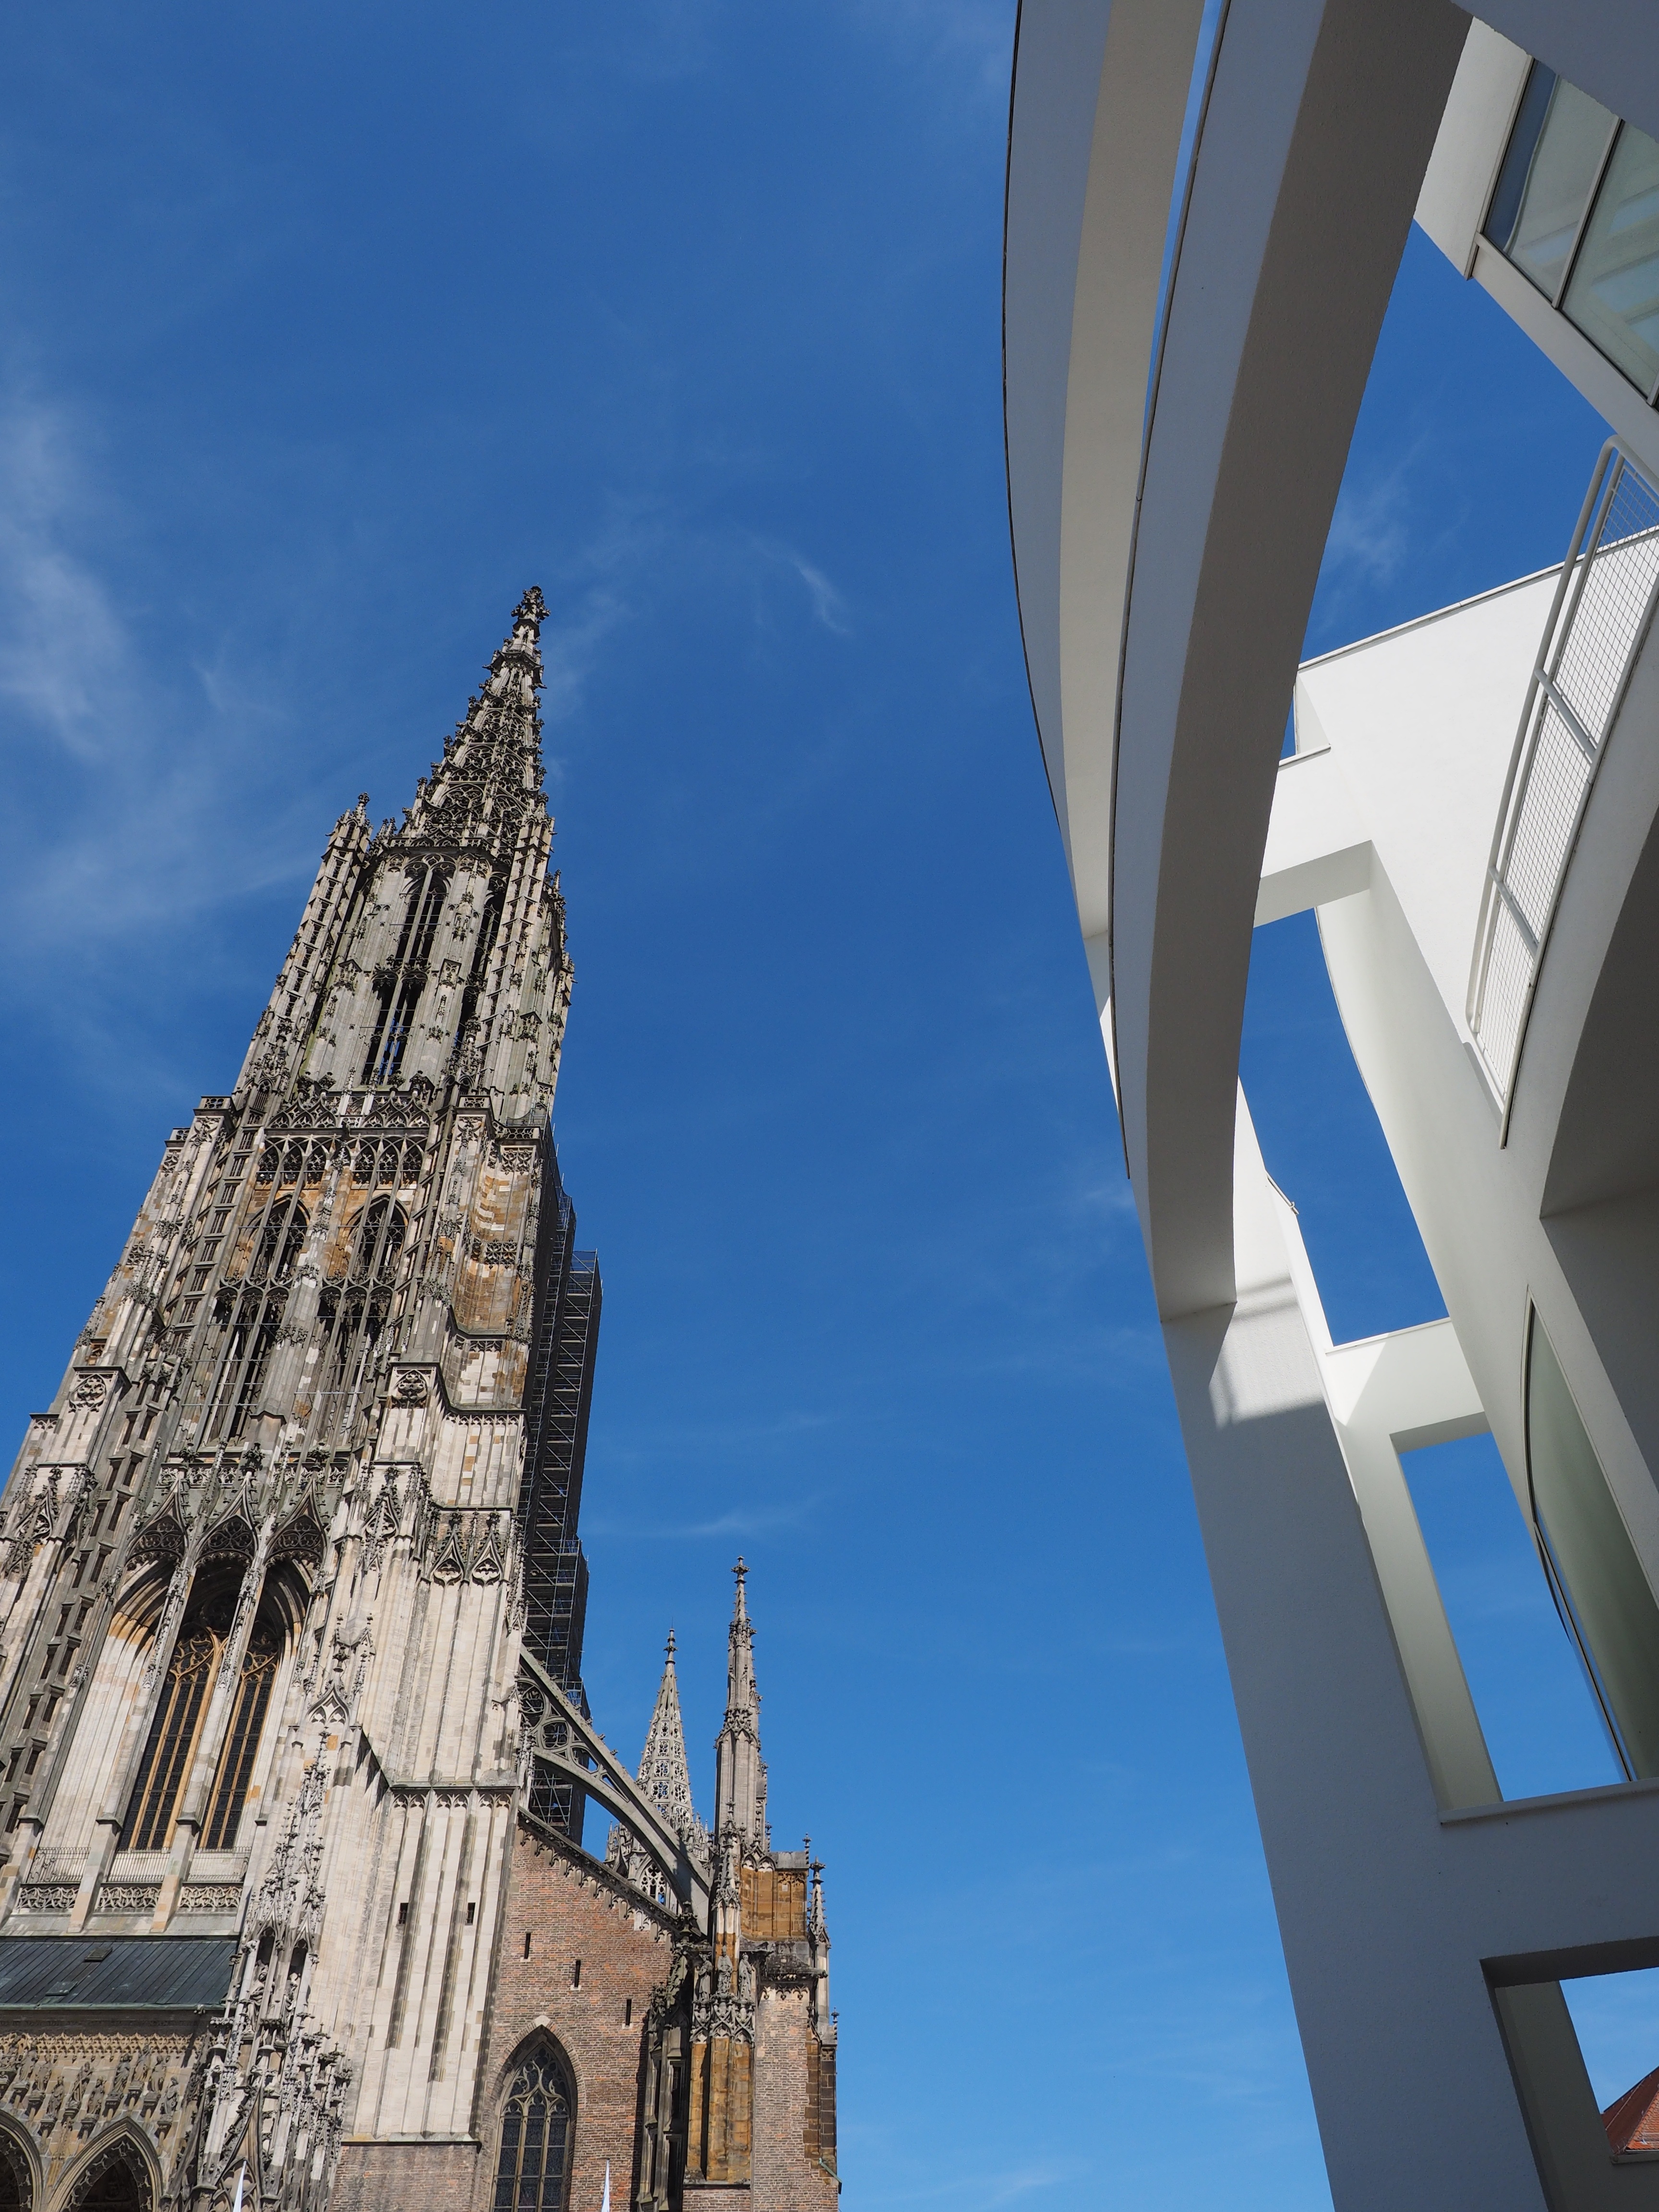
ulm cathedral, munster, town home, building, church, tower, ulm, spire, dom, steeple, architecture, cathedral